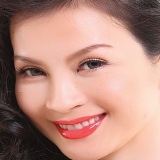
diễn viên Thanh Mai